Langelsheim–Altenau (Oberharz) railway

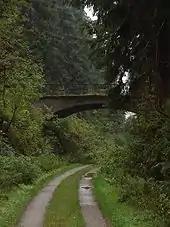
Footpath on the line of the old Innerste Valley Railway

The bridges and viaducts of the Innerste Valley Railway still mark parts of the Upper Harz. From the B 242 between Seesen and Clausthal-Zellerfeld and the old country road between Clausthal-Zellerfeld and Altenau in the Heller valley there are still good views of the impressive structures. All the station buildings and some of the other small buildings remain.